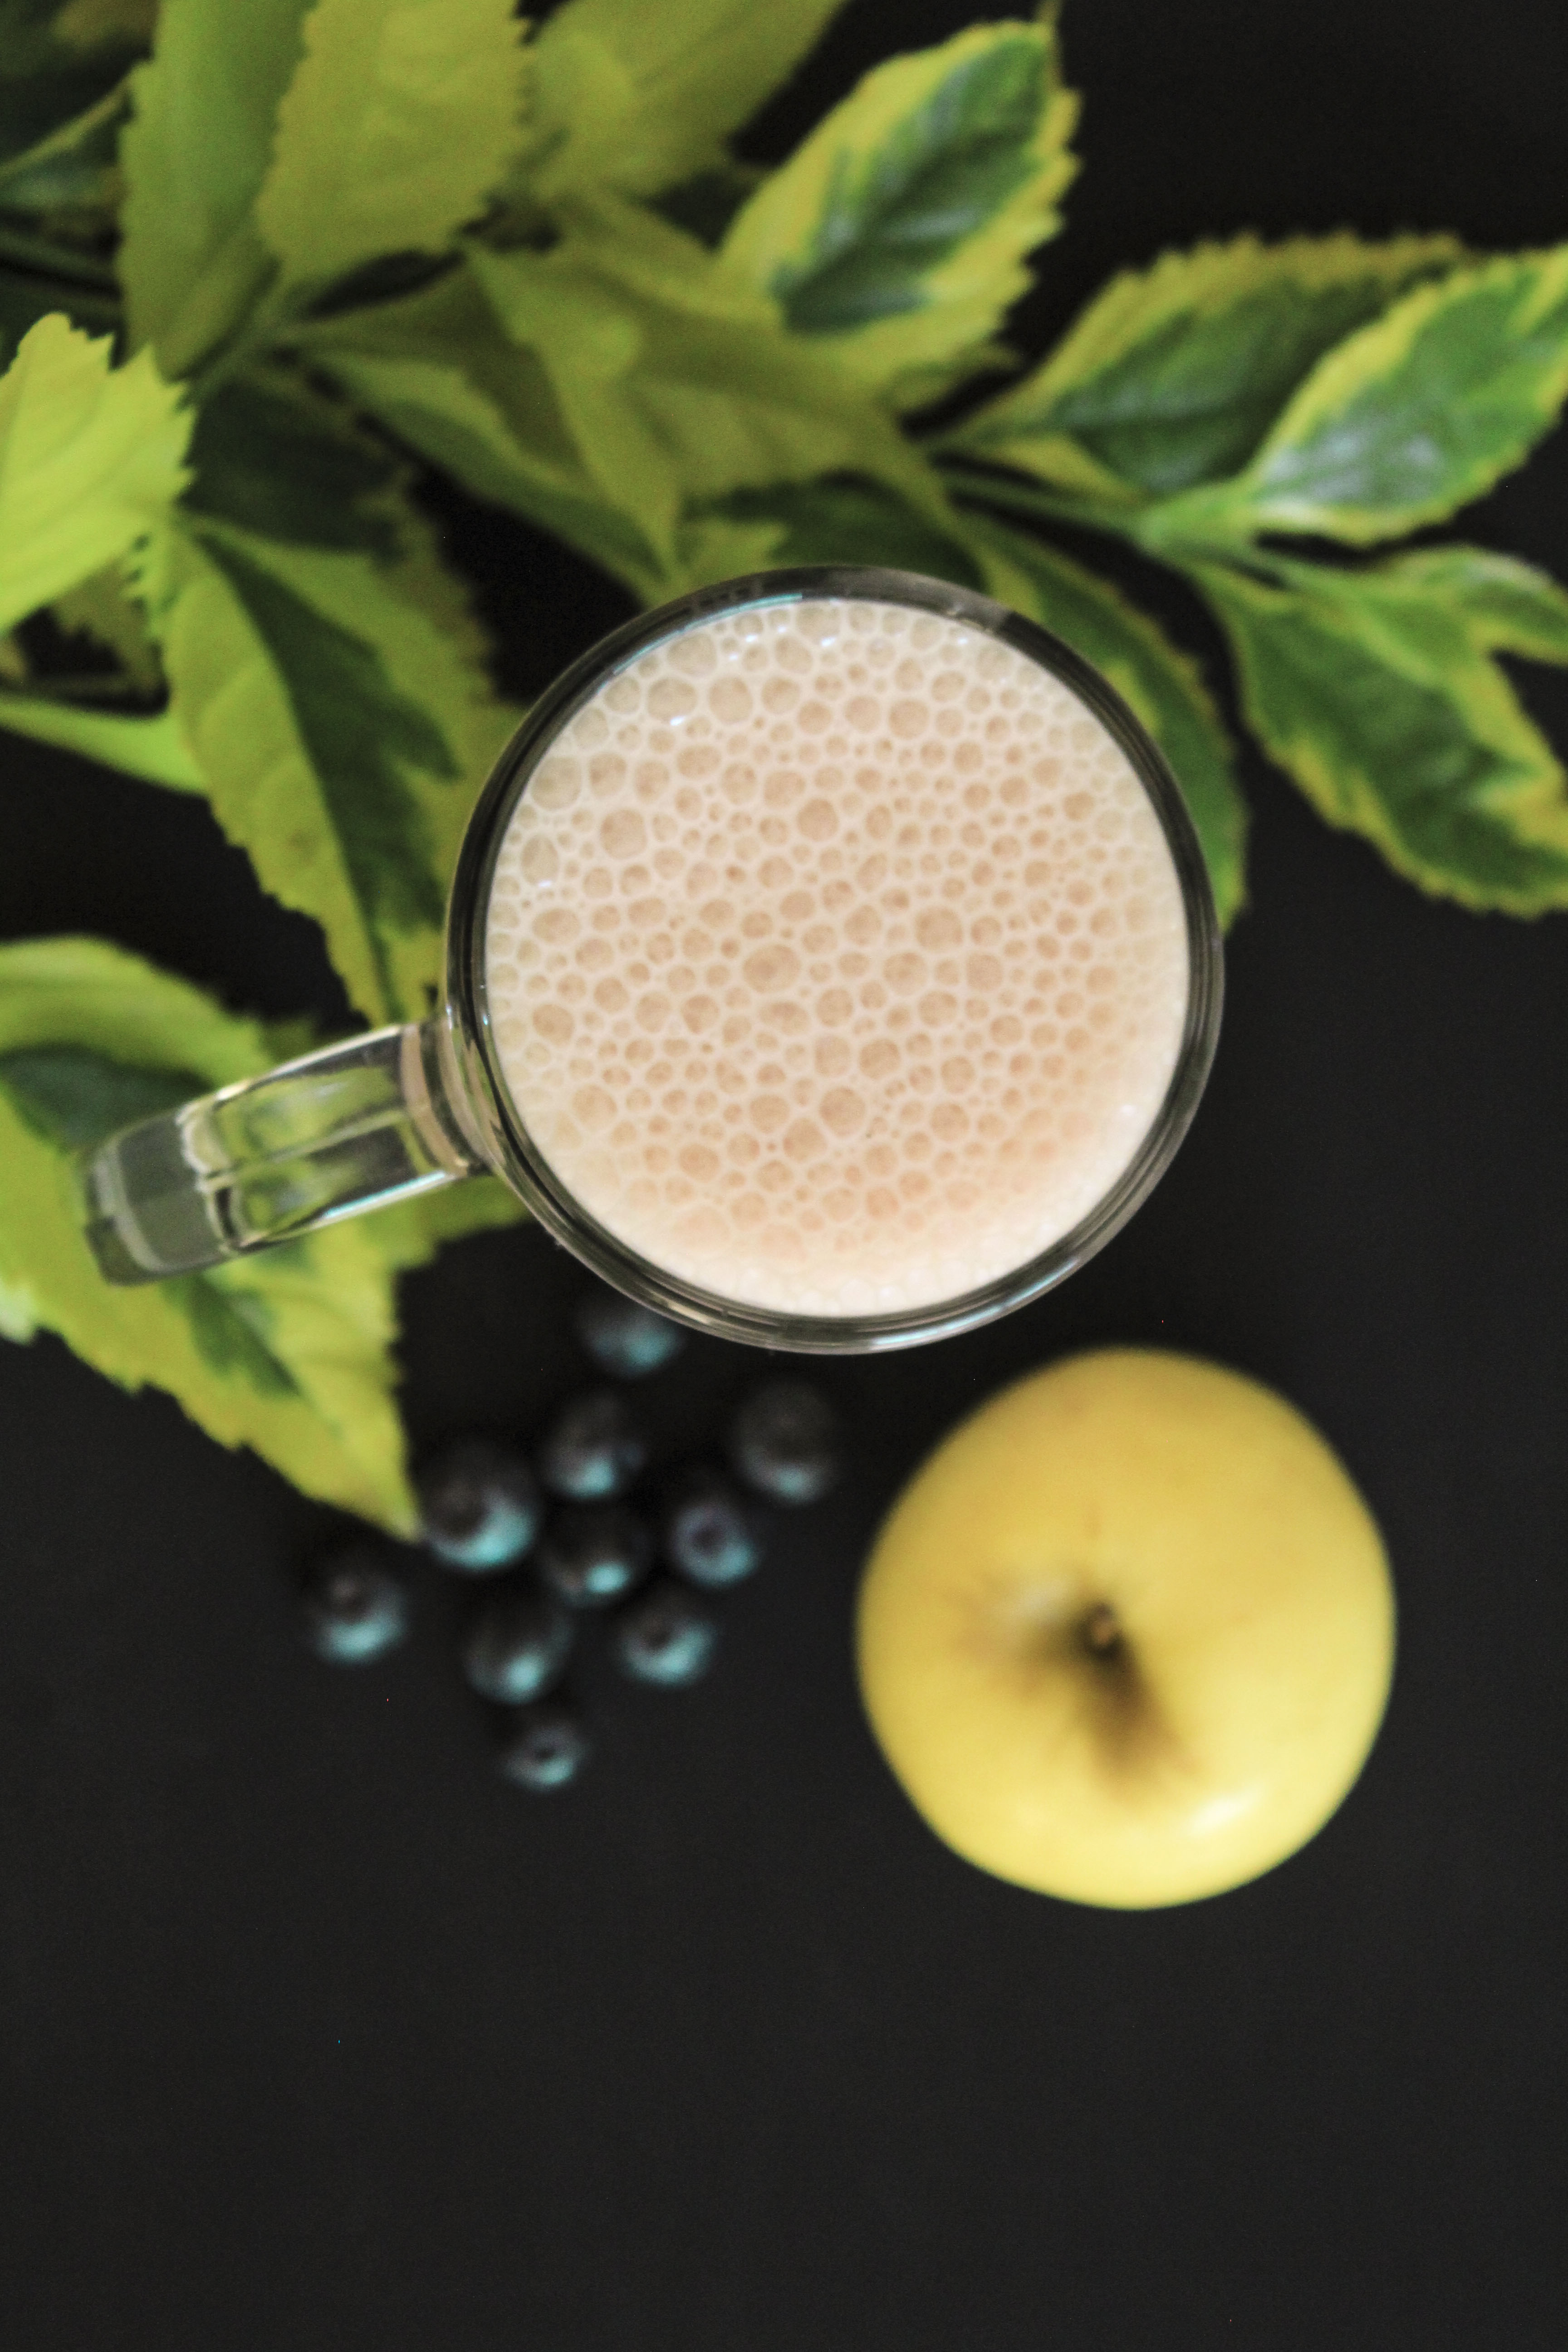
apple, shake, desayuno, batido, food, smoothie, lassi, plant, drink, basil, health shake, milkshake, ingredient